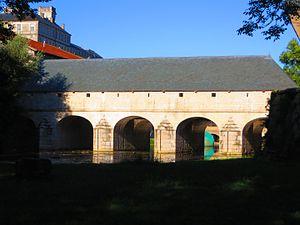
Verdun pont-écluse Saint-Amand
Verdun, officiellement nommée Verdun-sur-Meuse de 1801 à 1970, est une commune française située dans le département de la Meuse, en région Grand Est. Elle se trouve dans la région historique et culturelle de Lorraine.